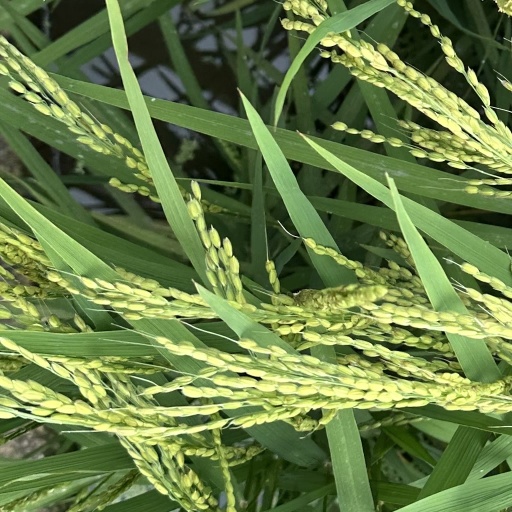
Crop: rice